Sakar Peak

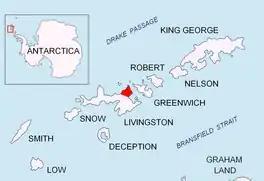
Location of Varna Peninsula on Livingston Island in the South Shetland Islands.

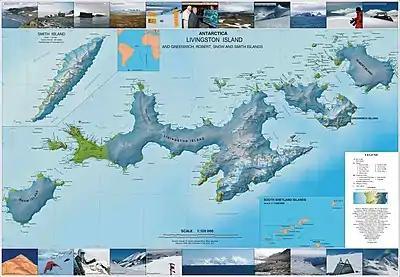
Topographic map of Livingston Island, Greenwich, Robert, Snow and Smith Islands.

Sakar Peak is a peak of elevation 355 m in Vidin Heights on Varna Peninsula, Livingston Island in the South Shetland Islands, Antarctica. Partly ice-free southeast slopes. Surmounting Panega Glacier to the north and east, and the lower course of Kaliakra Glacier to the south.